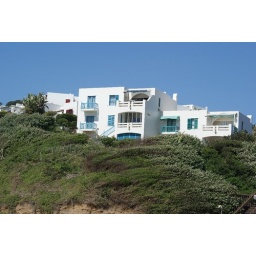
We used to have Number 3, which is the middle floor and downstairs area of the building in the centre of the shot.